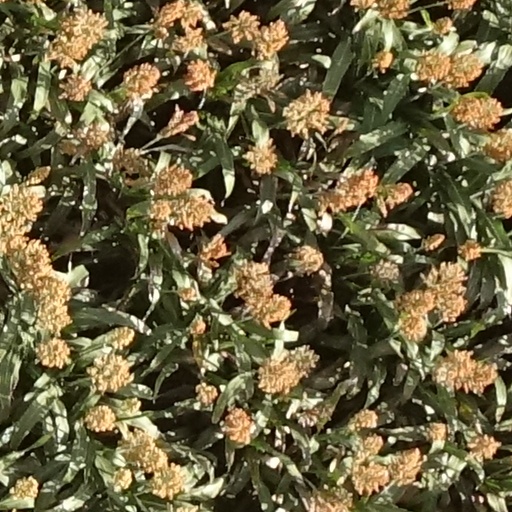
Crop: sorghum